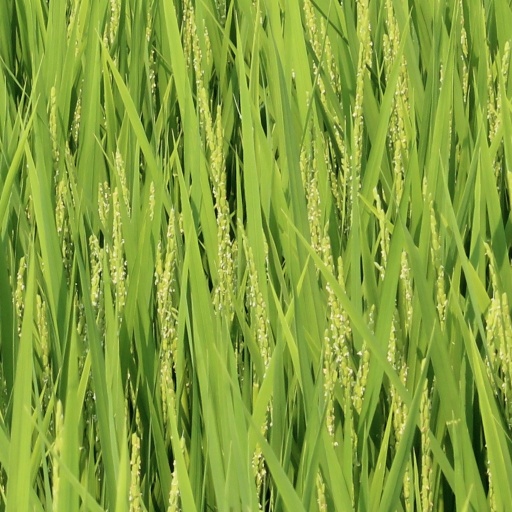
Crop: rice